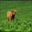
Label: cattle